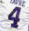
Number: 4